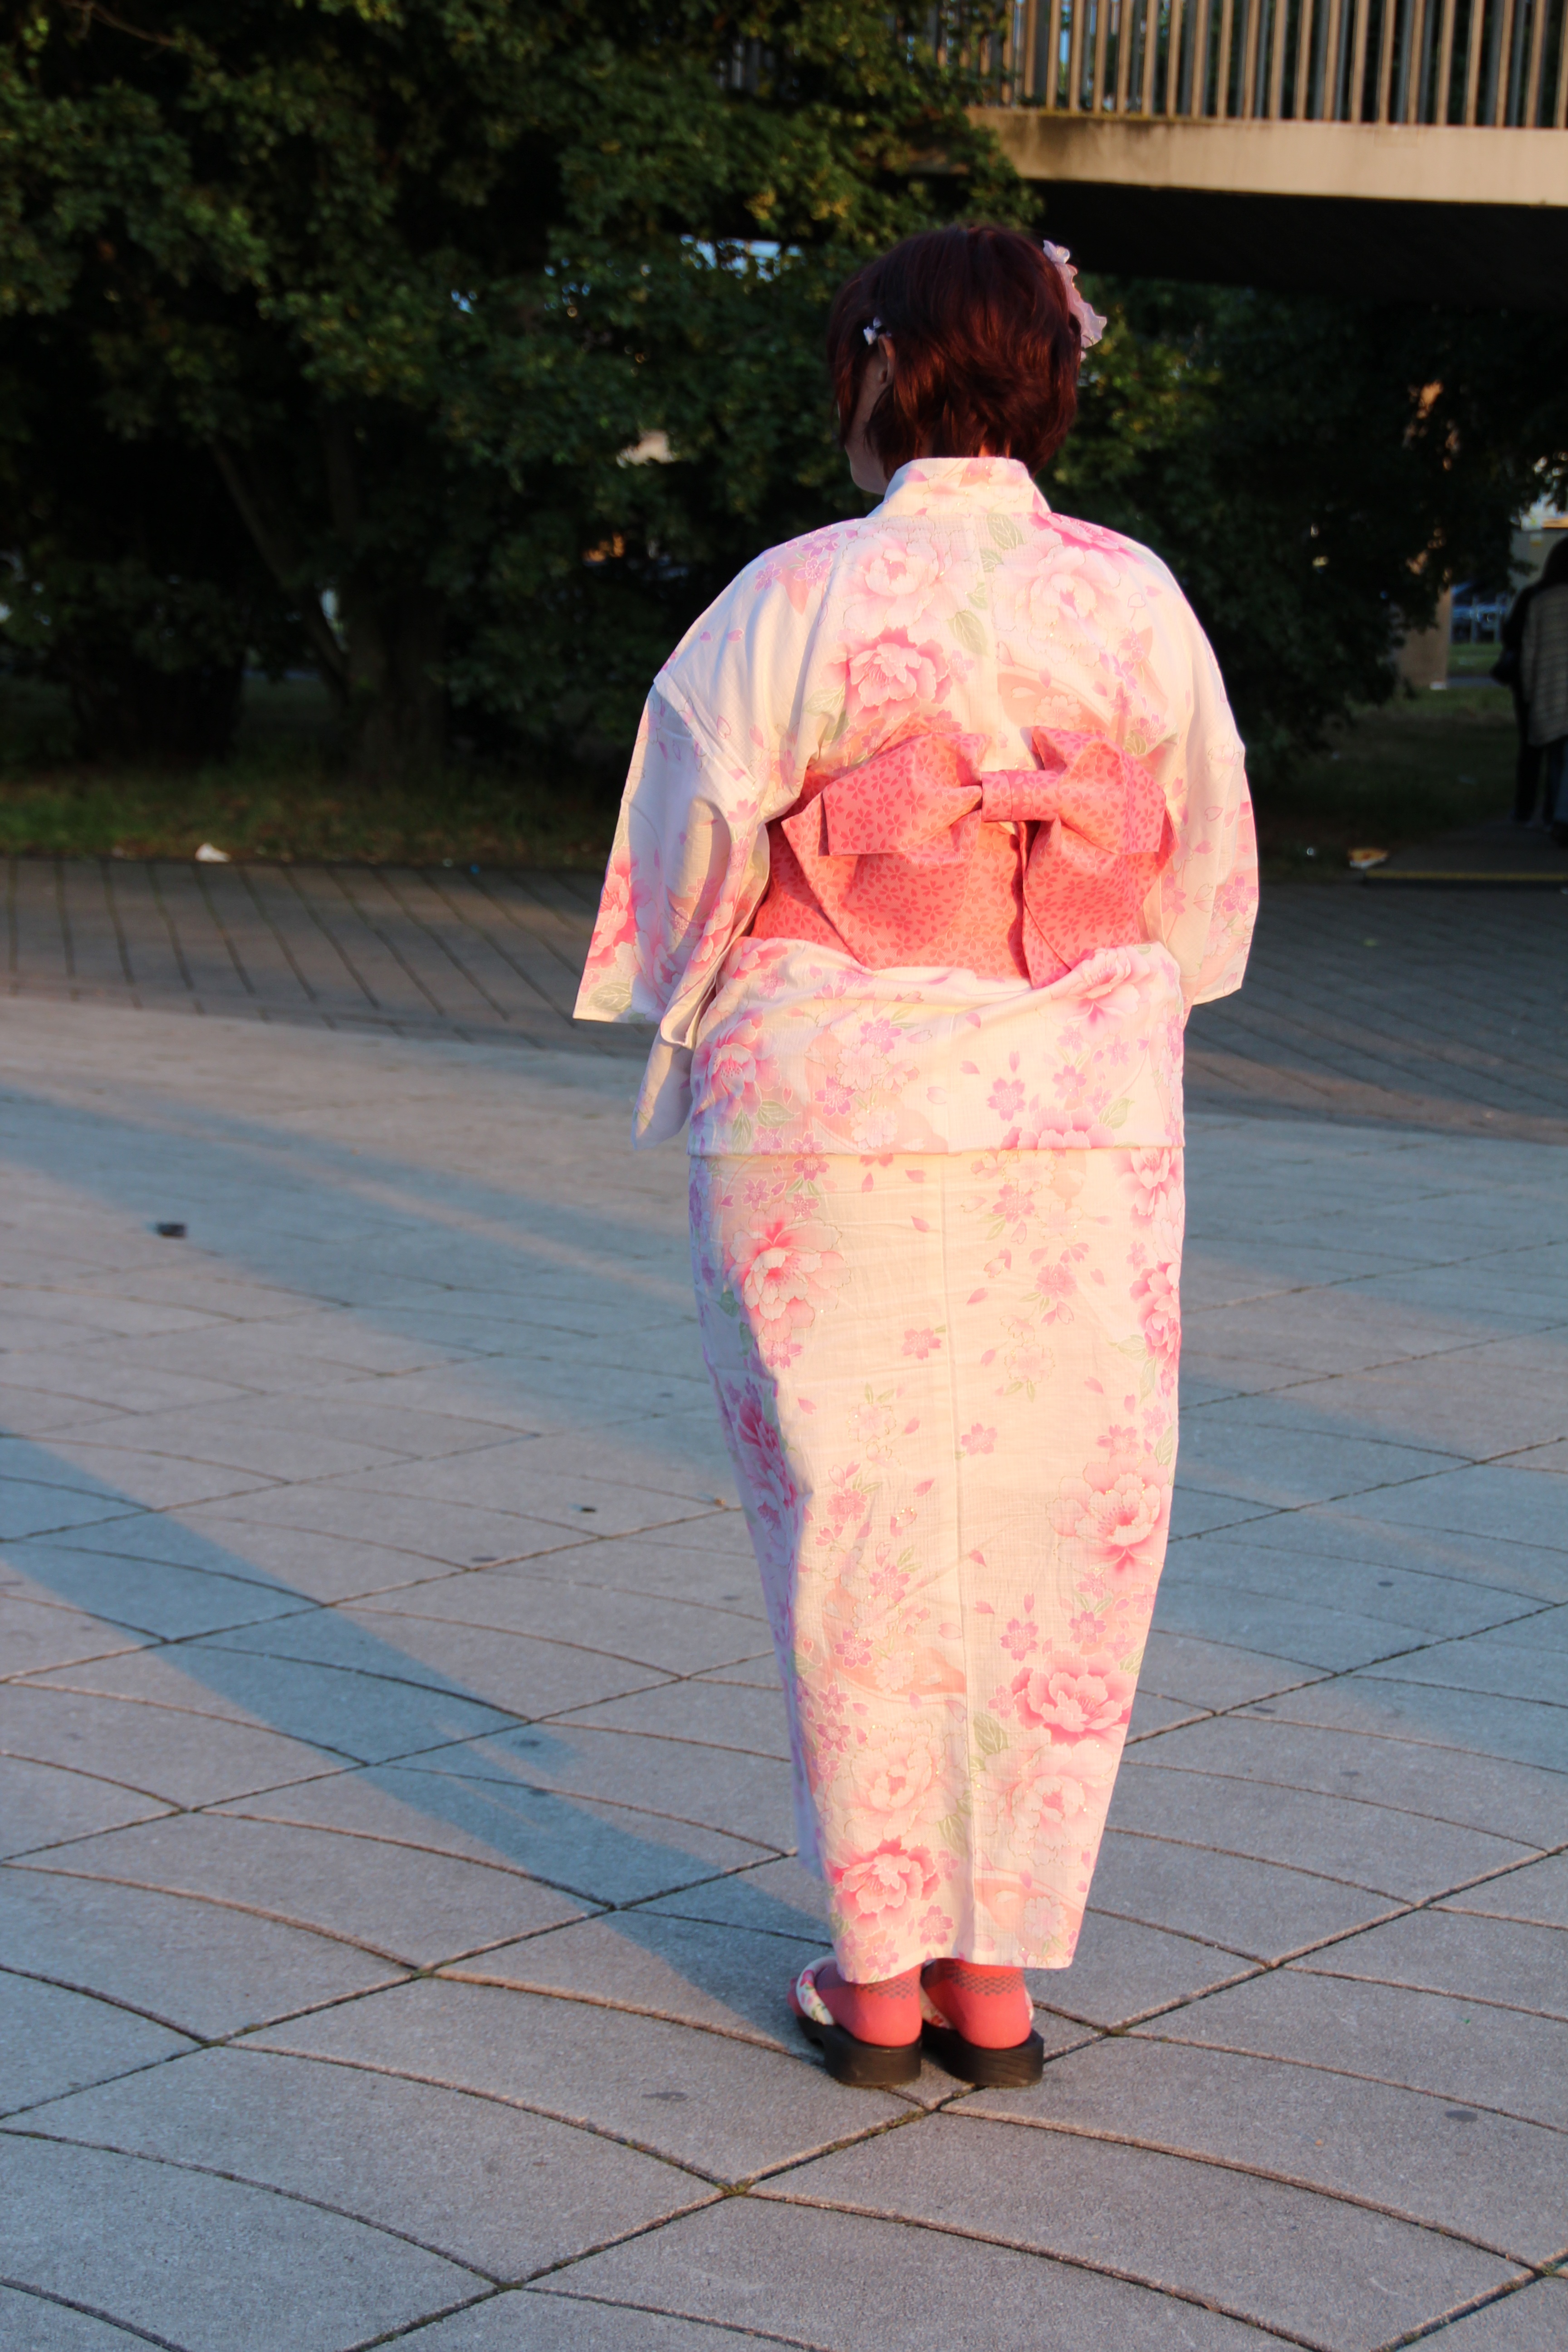
girl, woman, spring, red, color, child, fashion, clothing, lady, pink, japan, dress, move, beauty, costume, wooden shoes, memoirs of a geisha